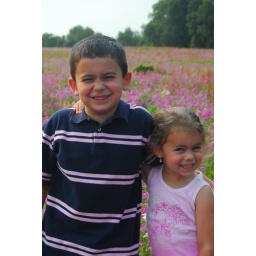
cuties in the flower field again